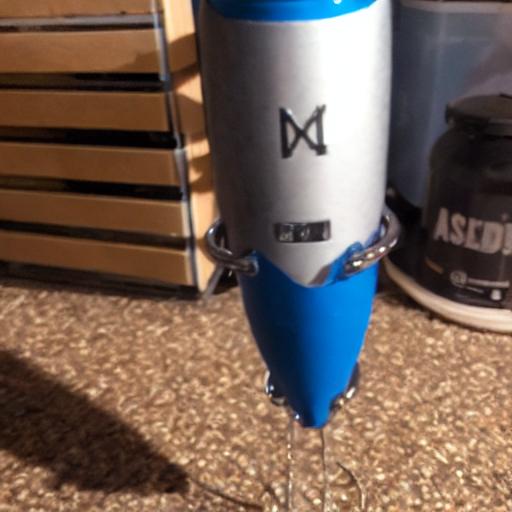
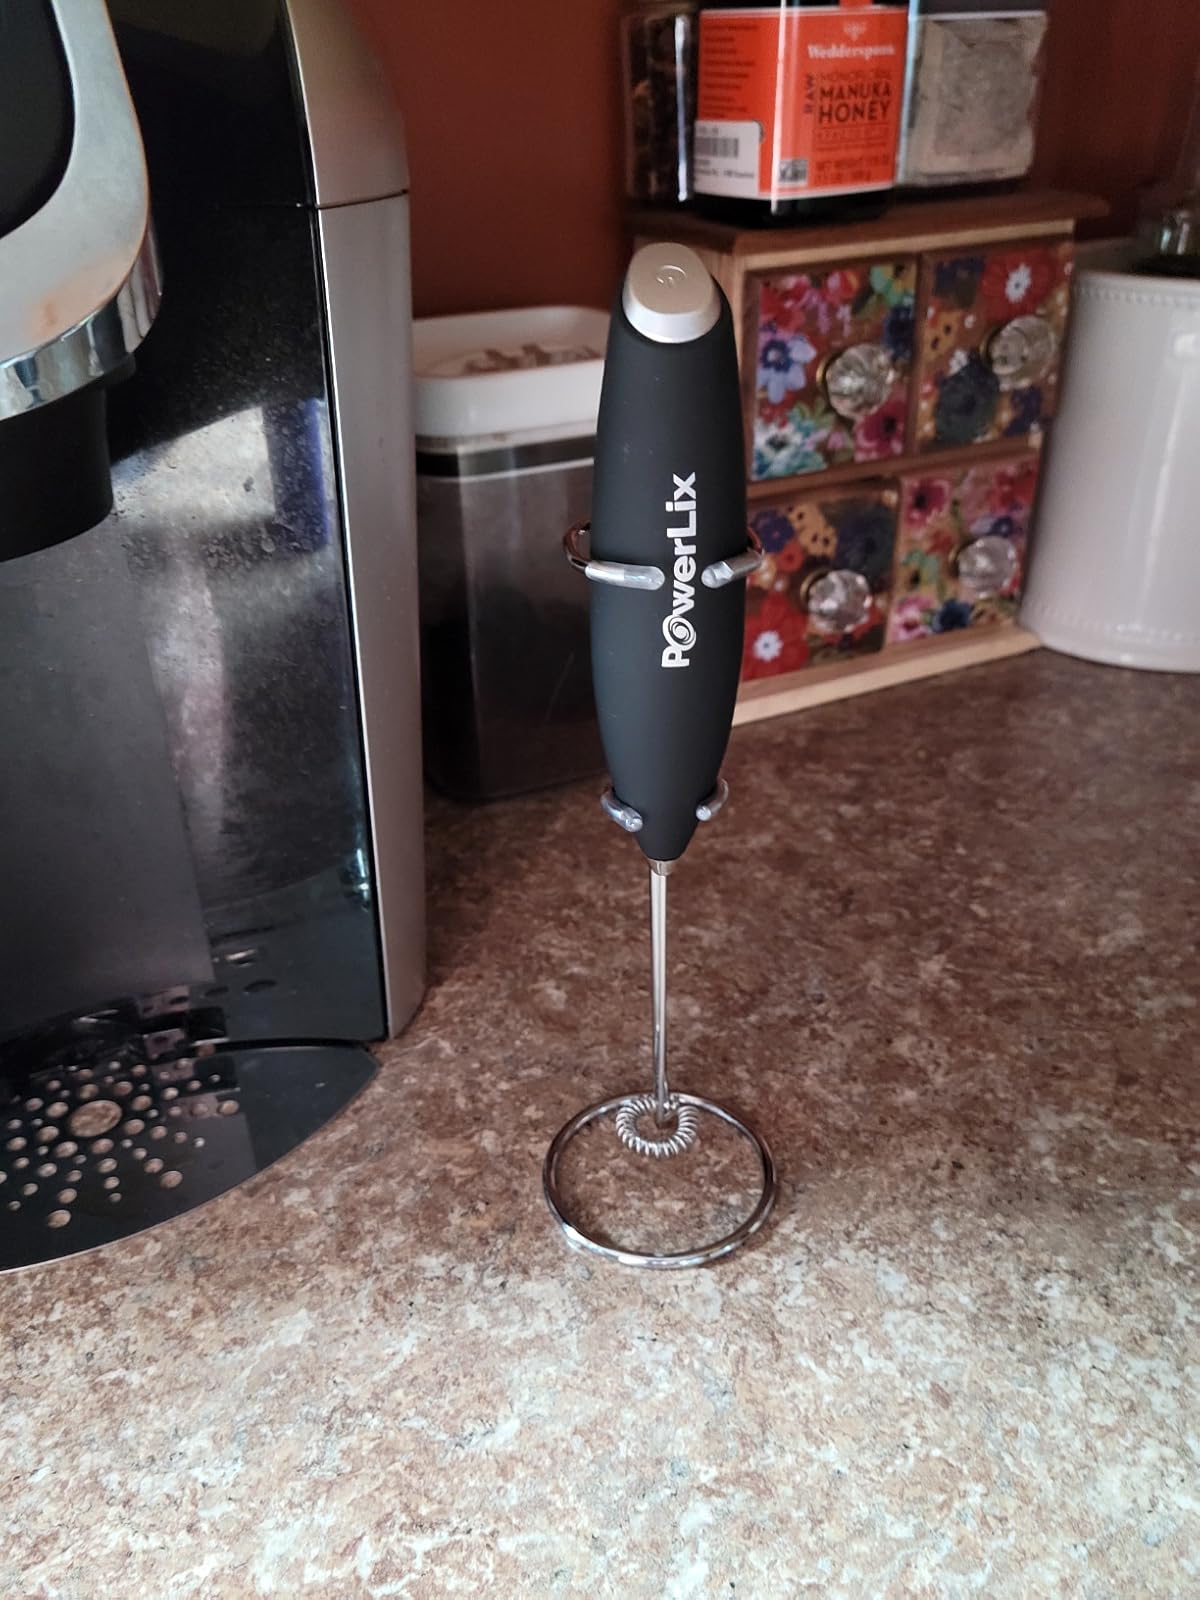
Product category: items_mixer
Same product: no